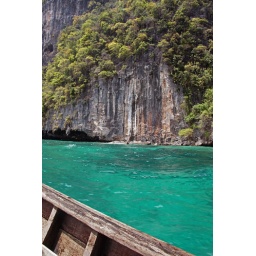
Thai long boat with the clear waters and rockface of Phi Phi Lay in the background.